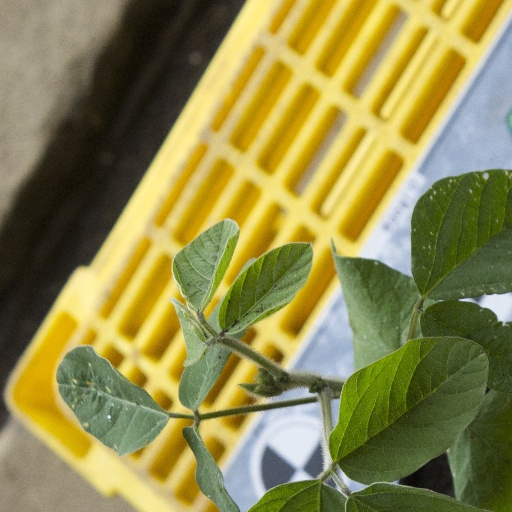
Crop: soybean